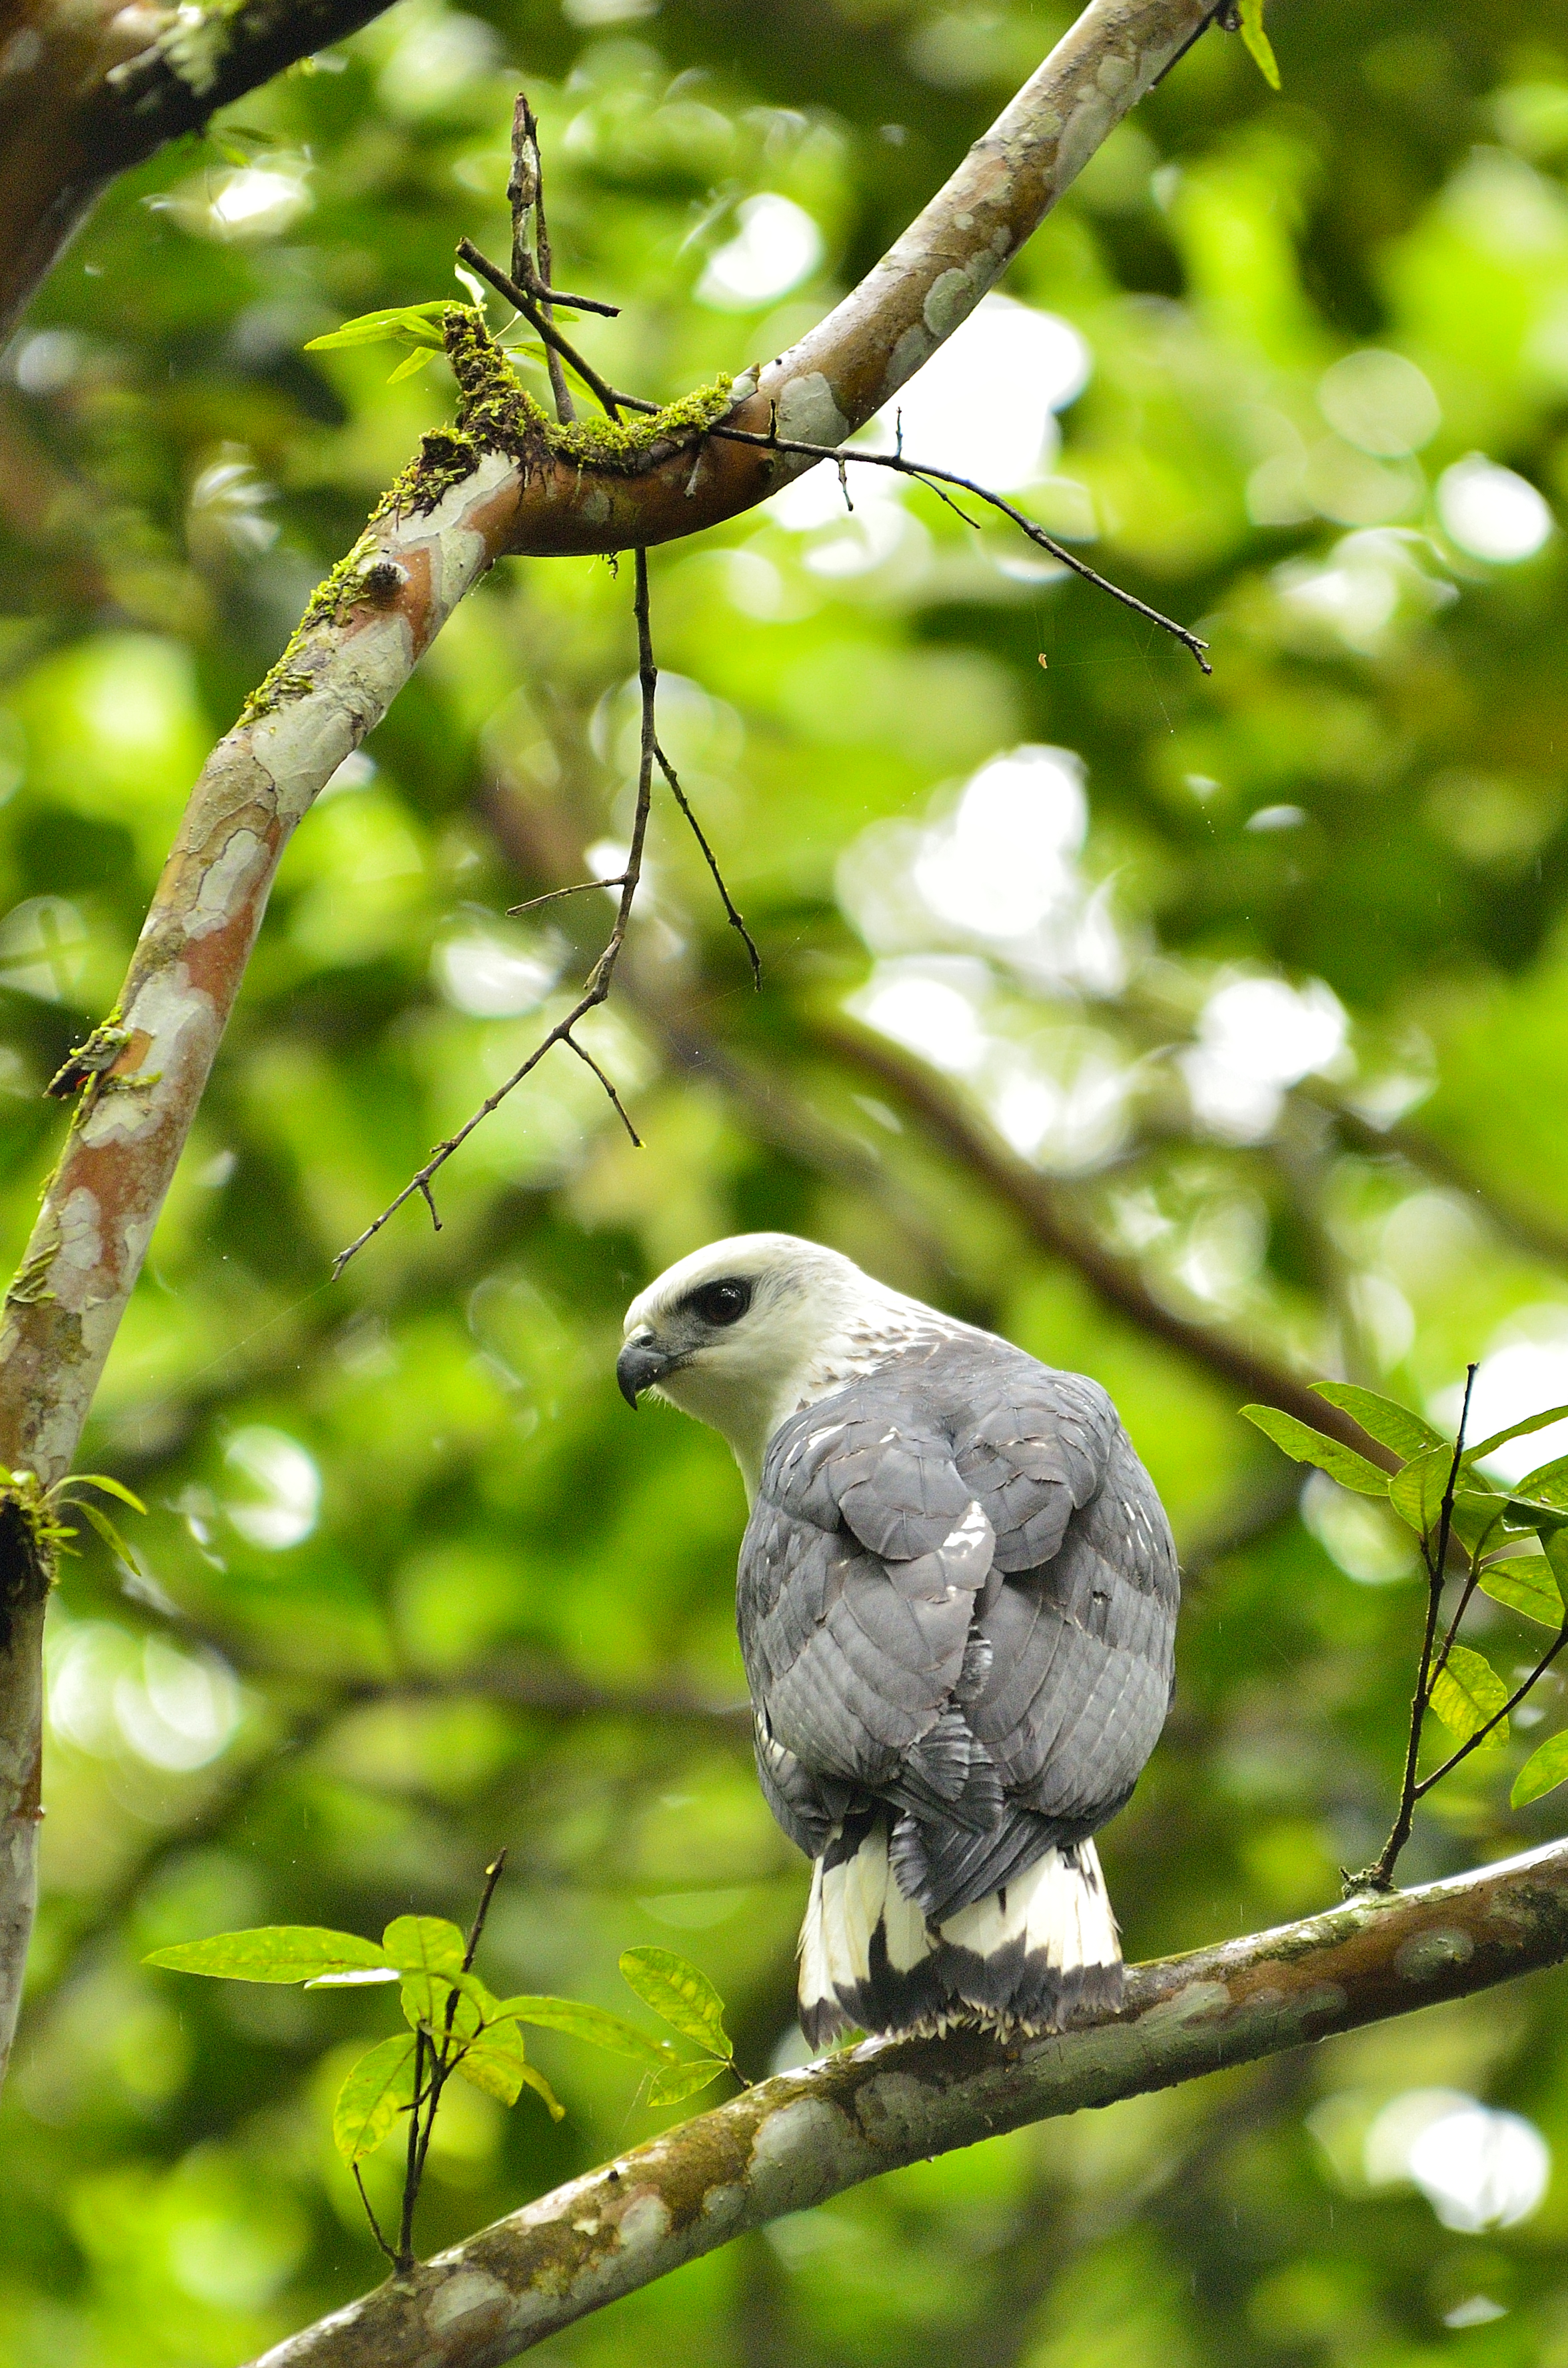
nature, branch, bird, wildlife, beak, fauna, arena, vertebrate, mar, verano, praia, florianopolis, floripa, vacaciones, naufragados, parakeet, perching bird